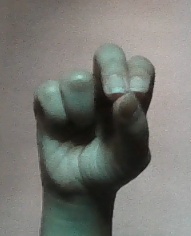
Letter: gaaf